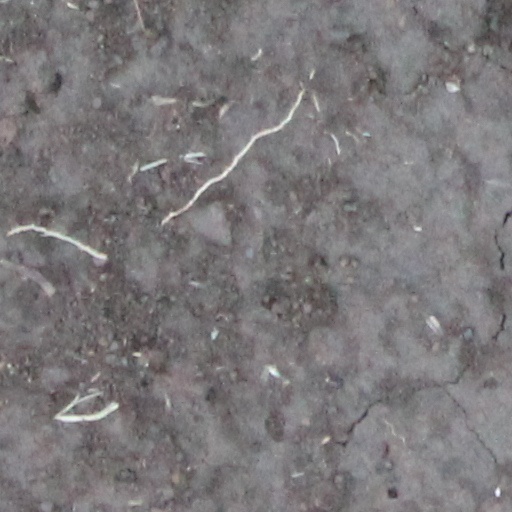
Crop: wheat